Nostra aetate

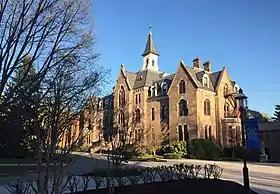
Seton Hall University, New Jersey in the United States, where "Decretum de Iudaeis" was drafted in 1961. Jewish convert and Vatican II "periti", John M. Oesterreicher, founded the Institute of Judaeo-Christian Studies here in 1953.

The initial drafting of "Decretum de Iudaeis" by the SECU was completed in November 1961. The actual text of the document was four paragraphs long. Much of the first paragraph was uncontroversial to all factions, as it highlighted the continuity of the Catholic Church with the Patriarchs and Prophets of Israel before the coming of Jesus Christ and the nature of the Church as the spiritual continuation of ancient Israel's covenant with the god of Abraham (the only criticism conservative elements had of this was the relevance of Old Covenant Judaism to a document on relations with modern Talmud-centered Rabbinic Judaism). Much of the controversy over the actual text of "Decretum de Iudaeis", was based on innovationary interpretations of "Romans 11", which was used as justification for the line "it would be an injustice to call this people accursed, since they are greatly beloved for the sake of the Fathers and the promises made to them." Contrary to "Matthew 27", which mentioned a blood curse, traditionally highlighted by many Church Fathers and Doctors of the Church. The text, also referencing "Romans 11", broached eschatological themes in regards to the eventual union of Jews with the Church. This new interpretation of "Romans 11" had been developed by Karl Thieme (a longtime correspondent of John M. Oesterreicher, one of the main SECU "periti" and drafters under Bea), a pioneer in Catholic-Jewish interfaith dialogue since the late 1930s and a contributor to Gertrud Luckner's "". According to John Connelly, author of "From Enemy to Brother" (2012), for the draft Oesterreicher directly borrowed from Thieme's vision for "Romans 11", which he had formulated for an ecumenical congress in Evanston in 1954 (Thieme had in turn being influenced by Karl Barth and Barth had allegedly drawn it from Moses Maimonides). In addition to this, a final, uncited paragraph in this version of the draft claimed that "Whoever despises or persecutes this people does injury to the Catholic Church."